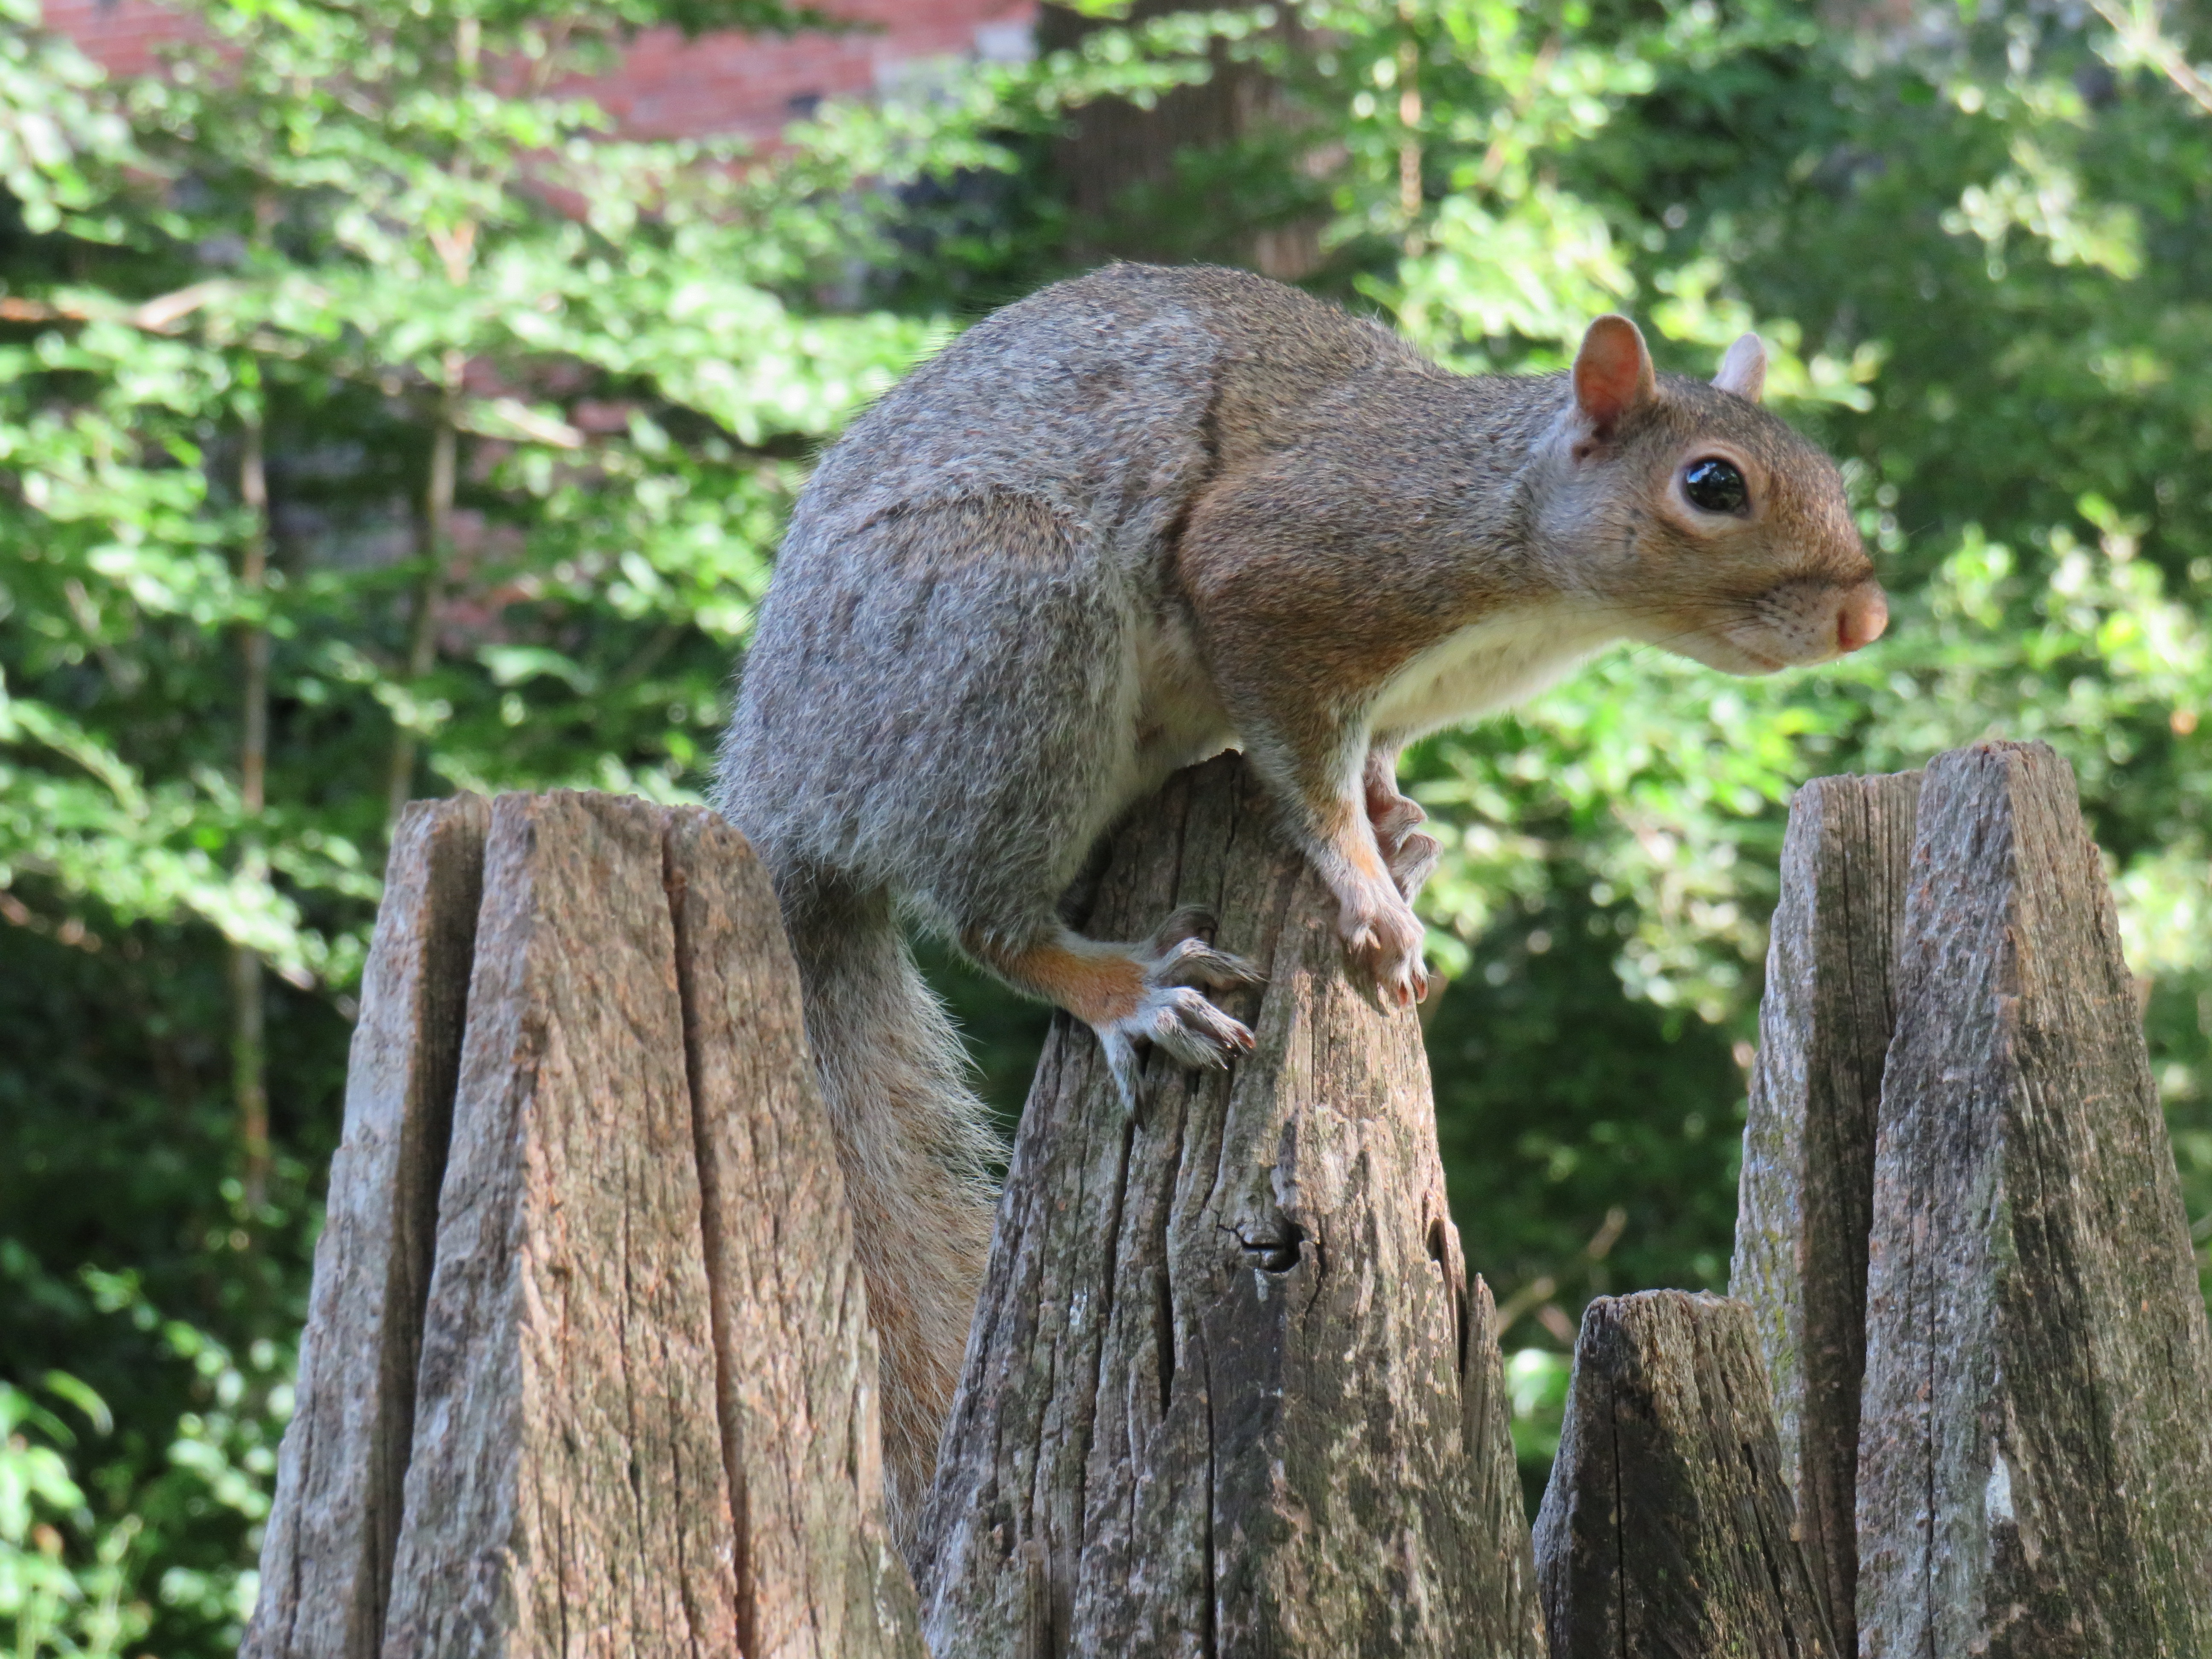
tree, wildlife, park, mammal, squirrel, rodent, fauna, vertebrate, torino, valentino, fox squirrel